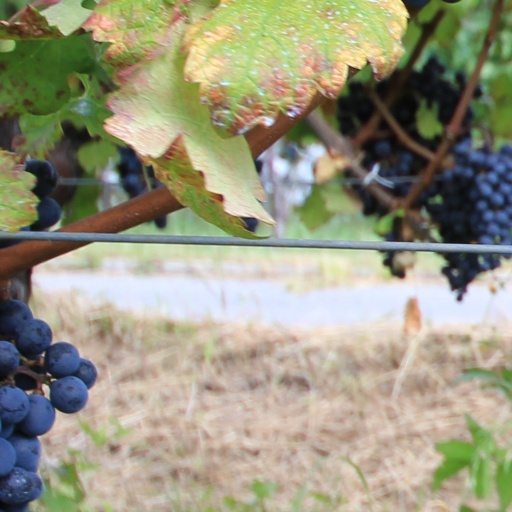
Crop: grape